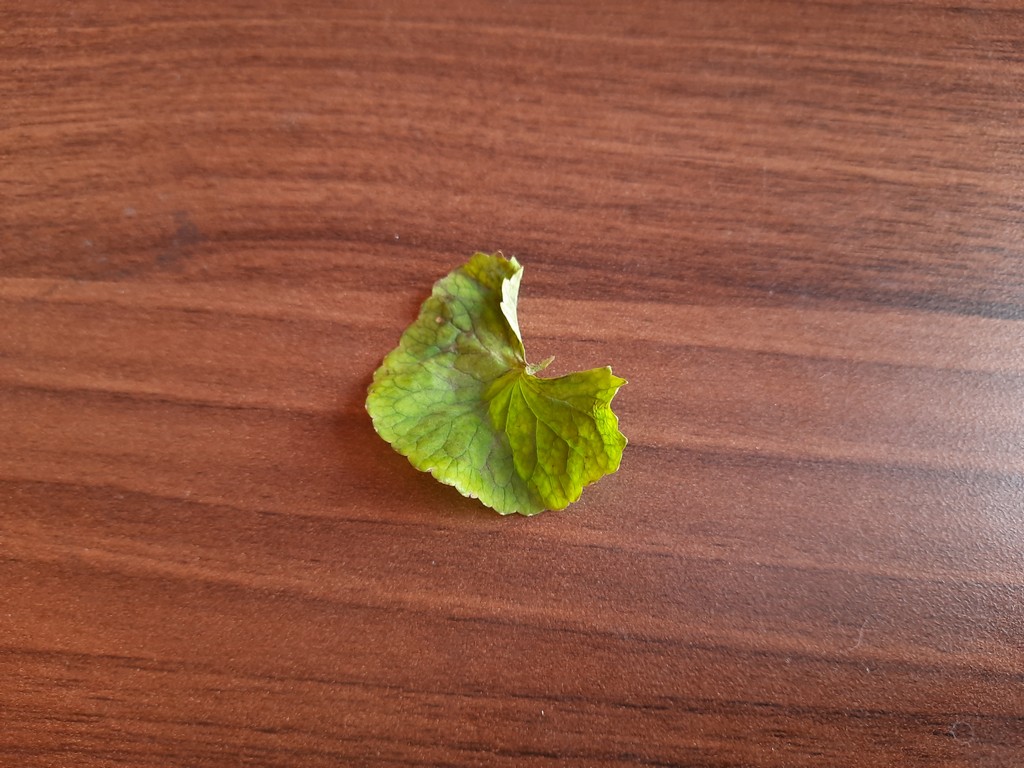
Label: Unhealthy